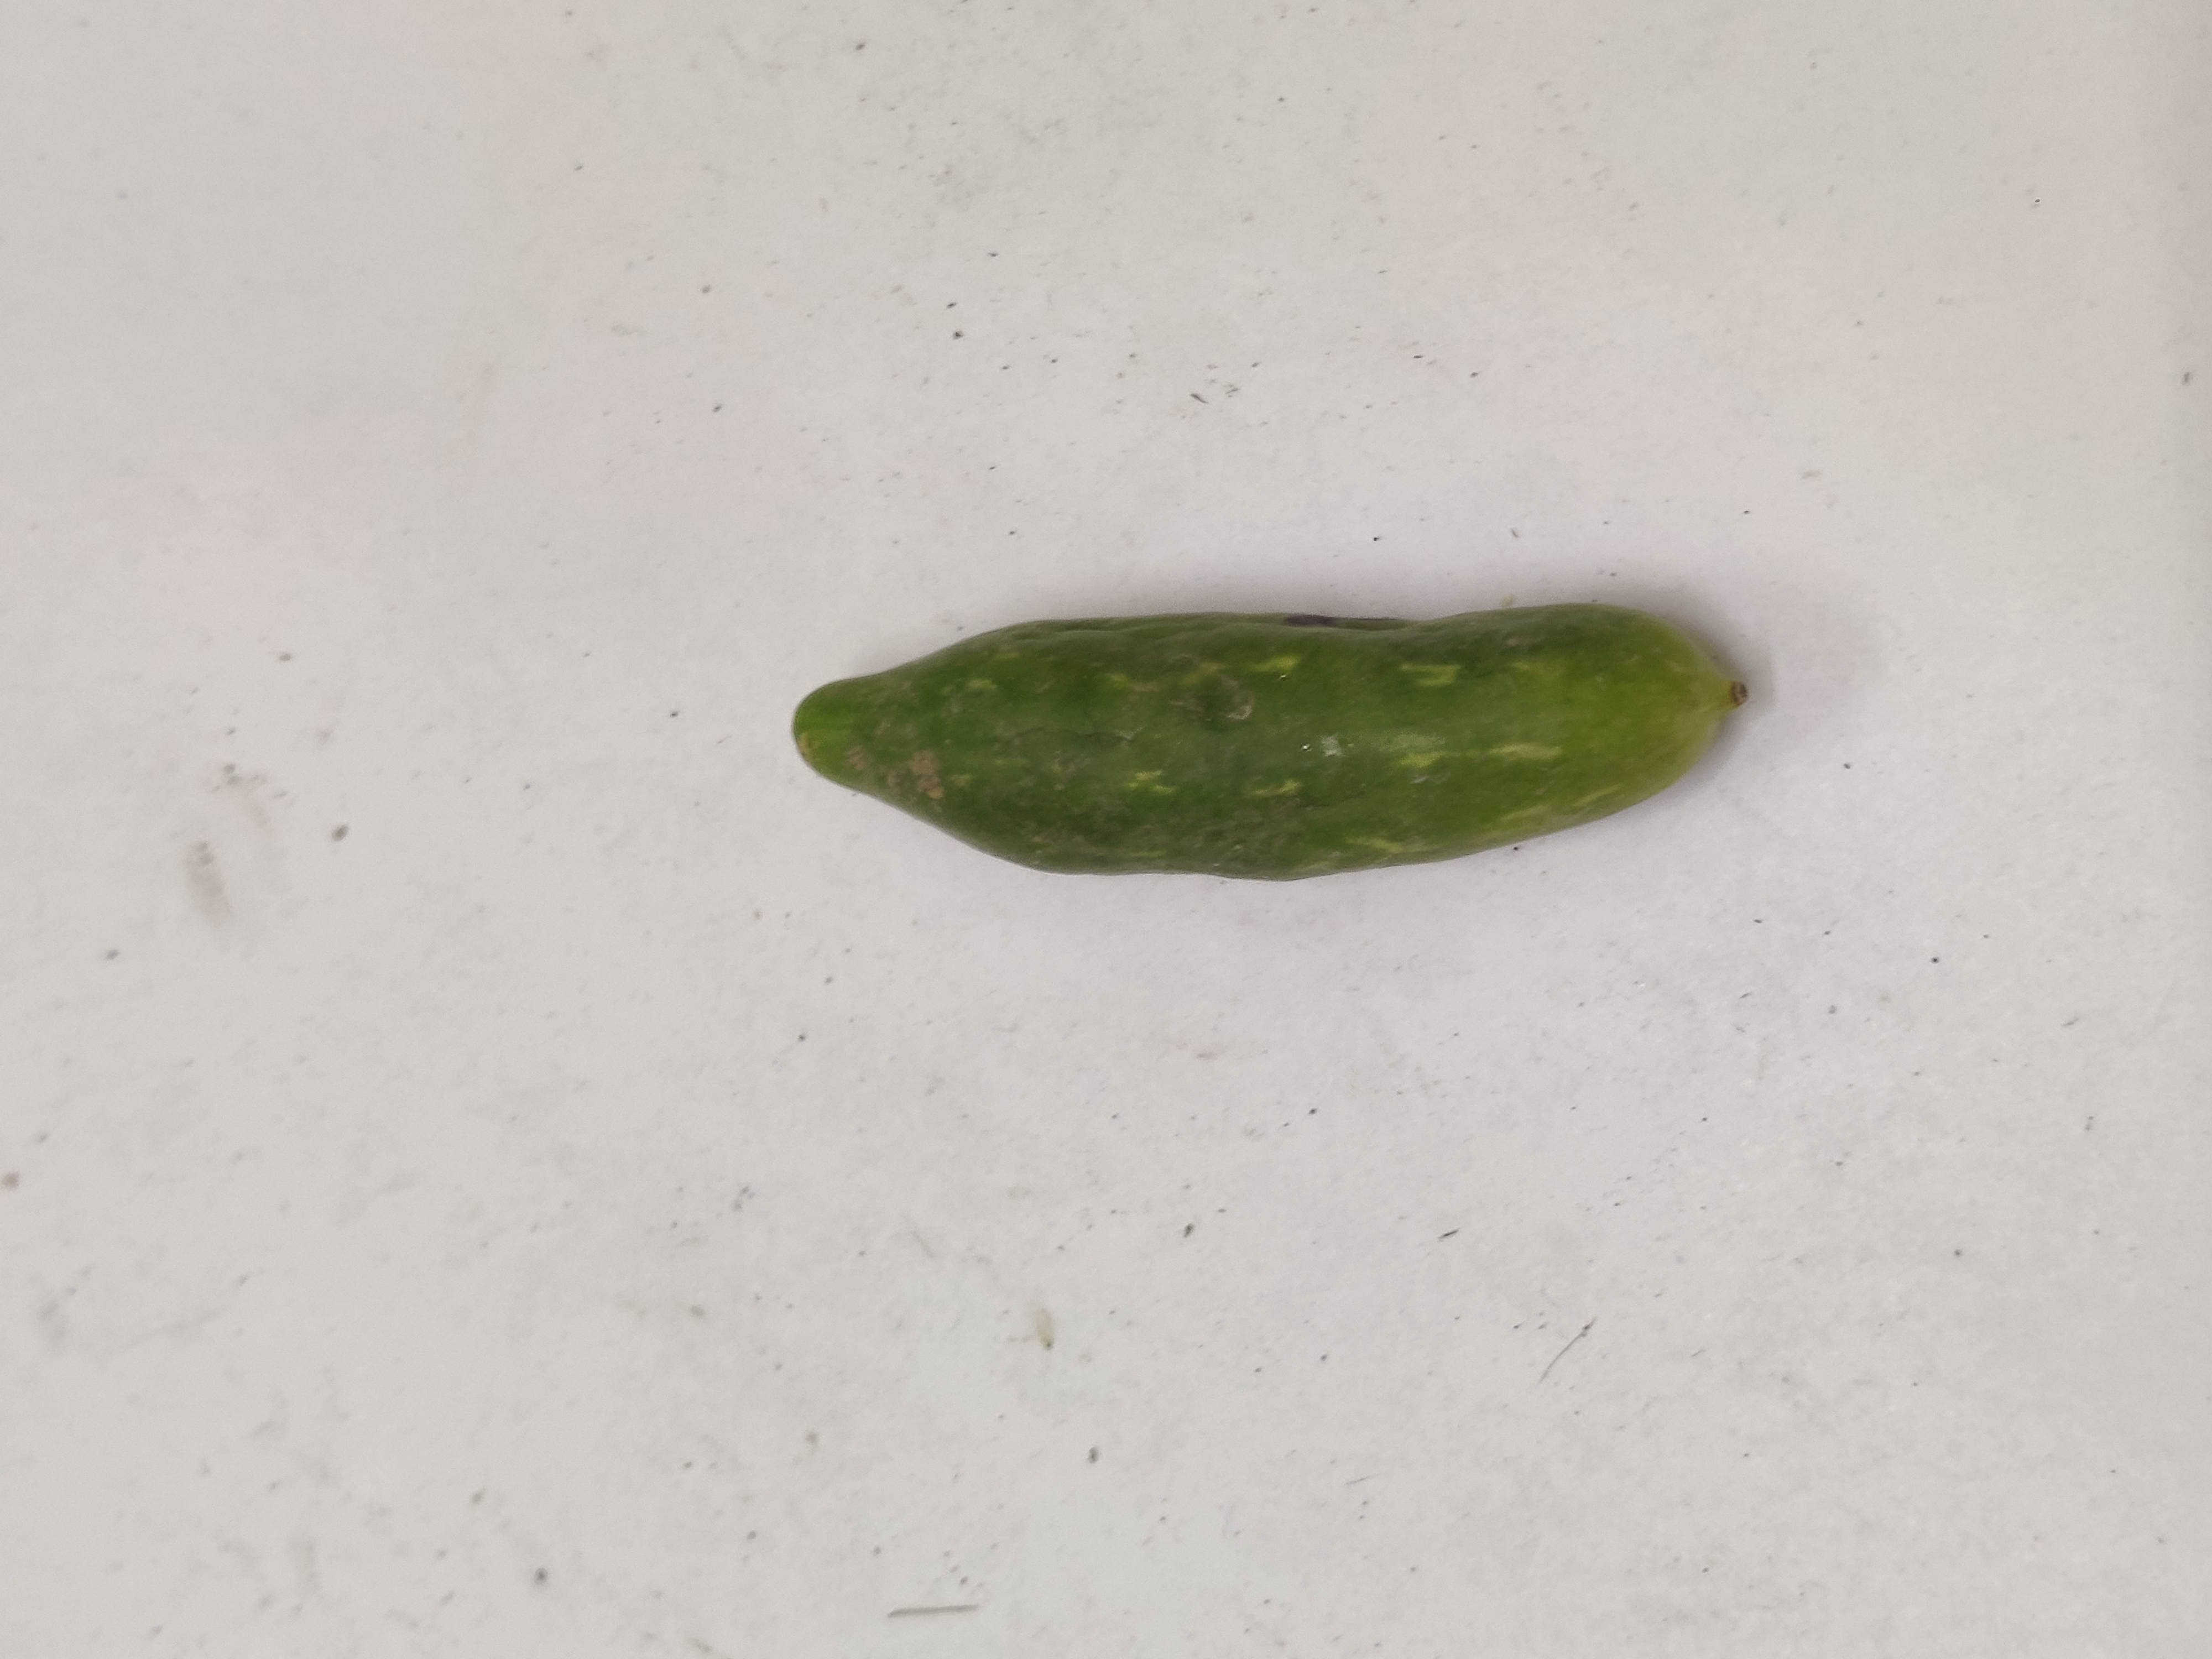
Crop: Ivy Gourd
Condition: Severely Damaged